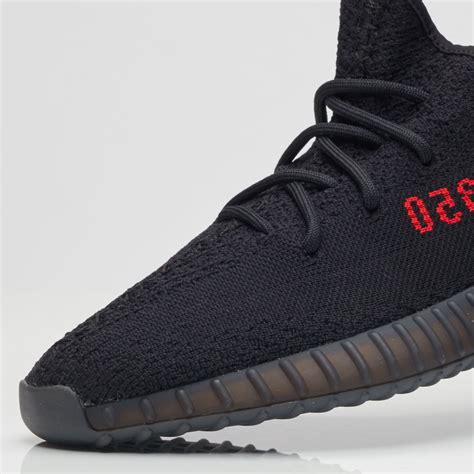
Brand: Adidas
Model: Yeezy Boost 350